Leto

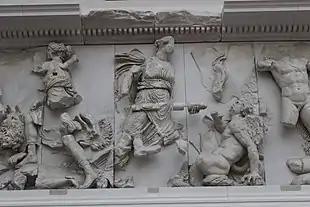
Leto fights Giants between her twins, Gigantomachy east frieze, Pergamon Altar, Pergamon Museum, Berlin.

According to Clearchus of Soli, while Python was pursuing them, Leto stepped on a stone and, holding her son in her hands, cried ("híe paî", meaning "shoot, child") to Apollo, who was holding a bow and arrows. Apollo slew it but had to do penance and be cleansed afterward, since though Python was a child of Gaia, it was necessary that the ancient Delphic Oracle passed to the protection of the new god.